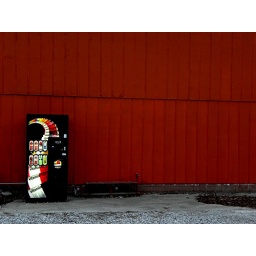
A Vitamin Water machine against a strangely orange wall. Yep.